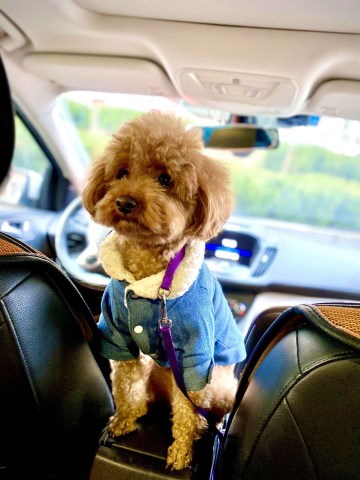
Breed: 7449-n000128-teddy